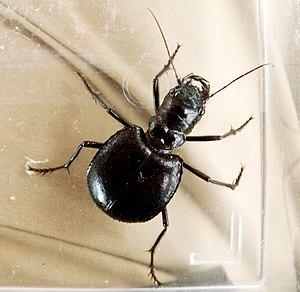
Les Cicindelinae forment une sous-famille d'insectes coléoptères de la famille des Carabidae. Les cicindèles sont des insectes prédateurs ayant la capacité de courir relativement vite. L'espèce la plus rapide, Cicindela hudsoni, originaire d'Australie, peut atteindre 9 km/h, soit environ 53,37 longueurs de corps par seconde. En 2005, on décomptait près de 2 600 espèces et sous-espèces de cicindèles à travers le monde. La plus grande diversité se retrouve dans les régions orientales et dans les régions néotropicales.